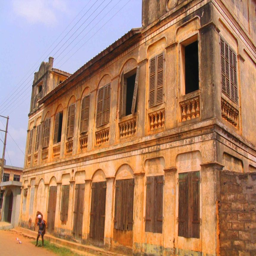
falling apart , but this building with its shutters really caught my eye